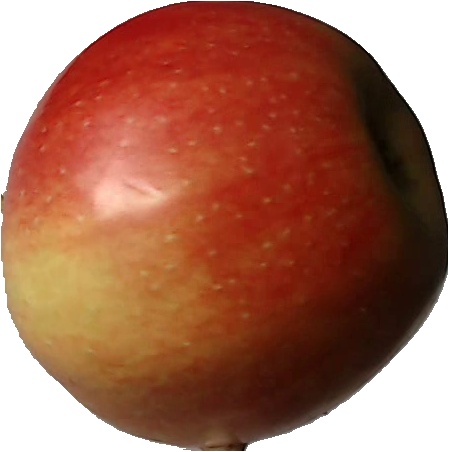
Label: apple_red_2